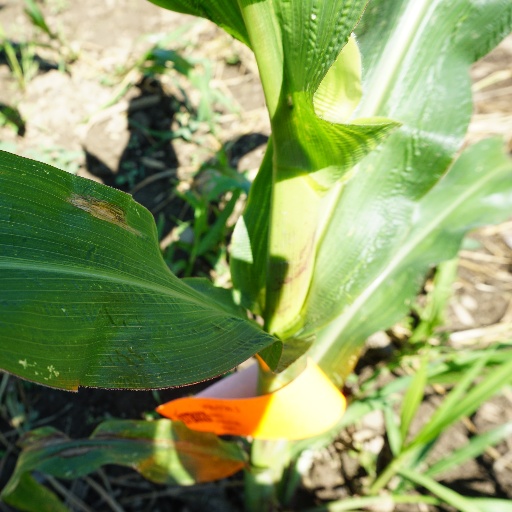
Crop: maize; corn